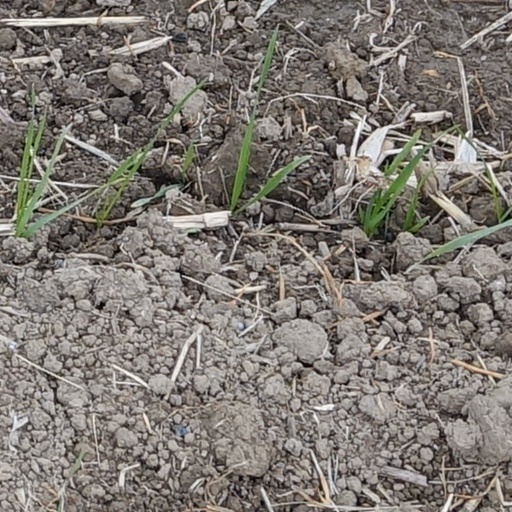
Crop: wheat